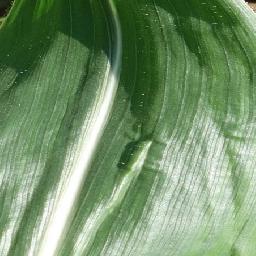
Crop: corn
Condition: (maize)_healthy